Roman villa of Faragola

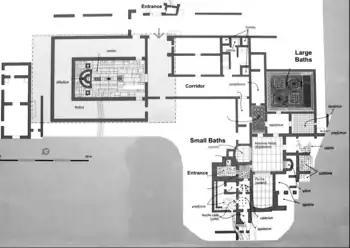
Plan of 5th c. villa

The villa underwent radical modification in the 5th century when the luxurious dining room (cenatio) was built, and the baths underwent considerable expansion and embellishment, with a double bath system. Several service areas and a warehouse were created.